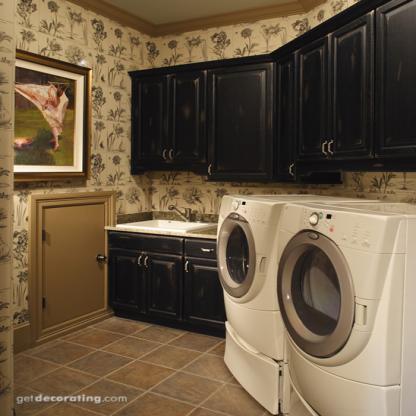
Scene: Indoor